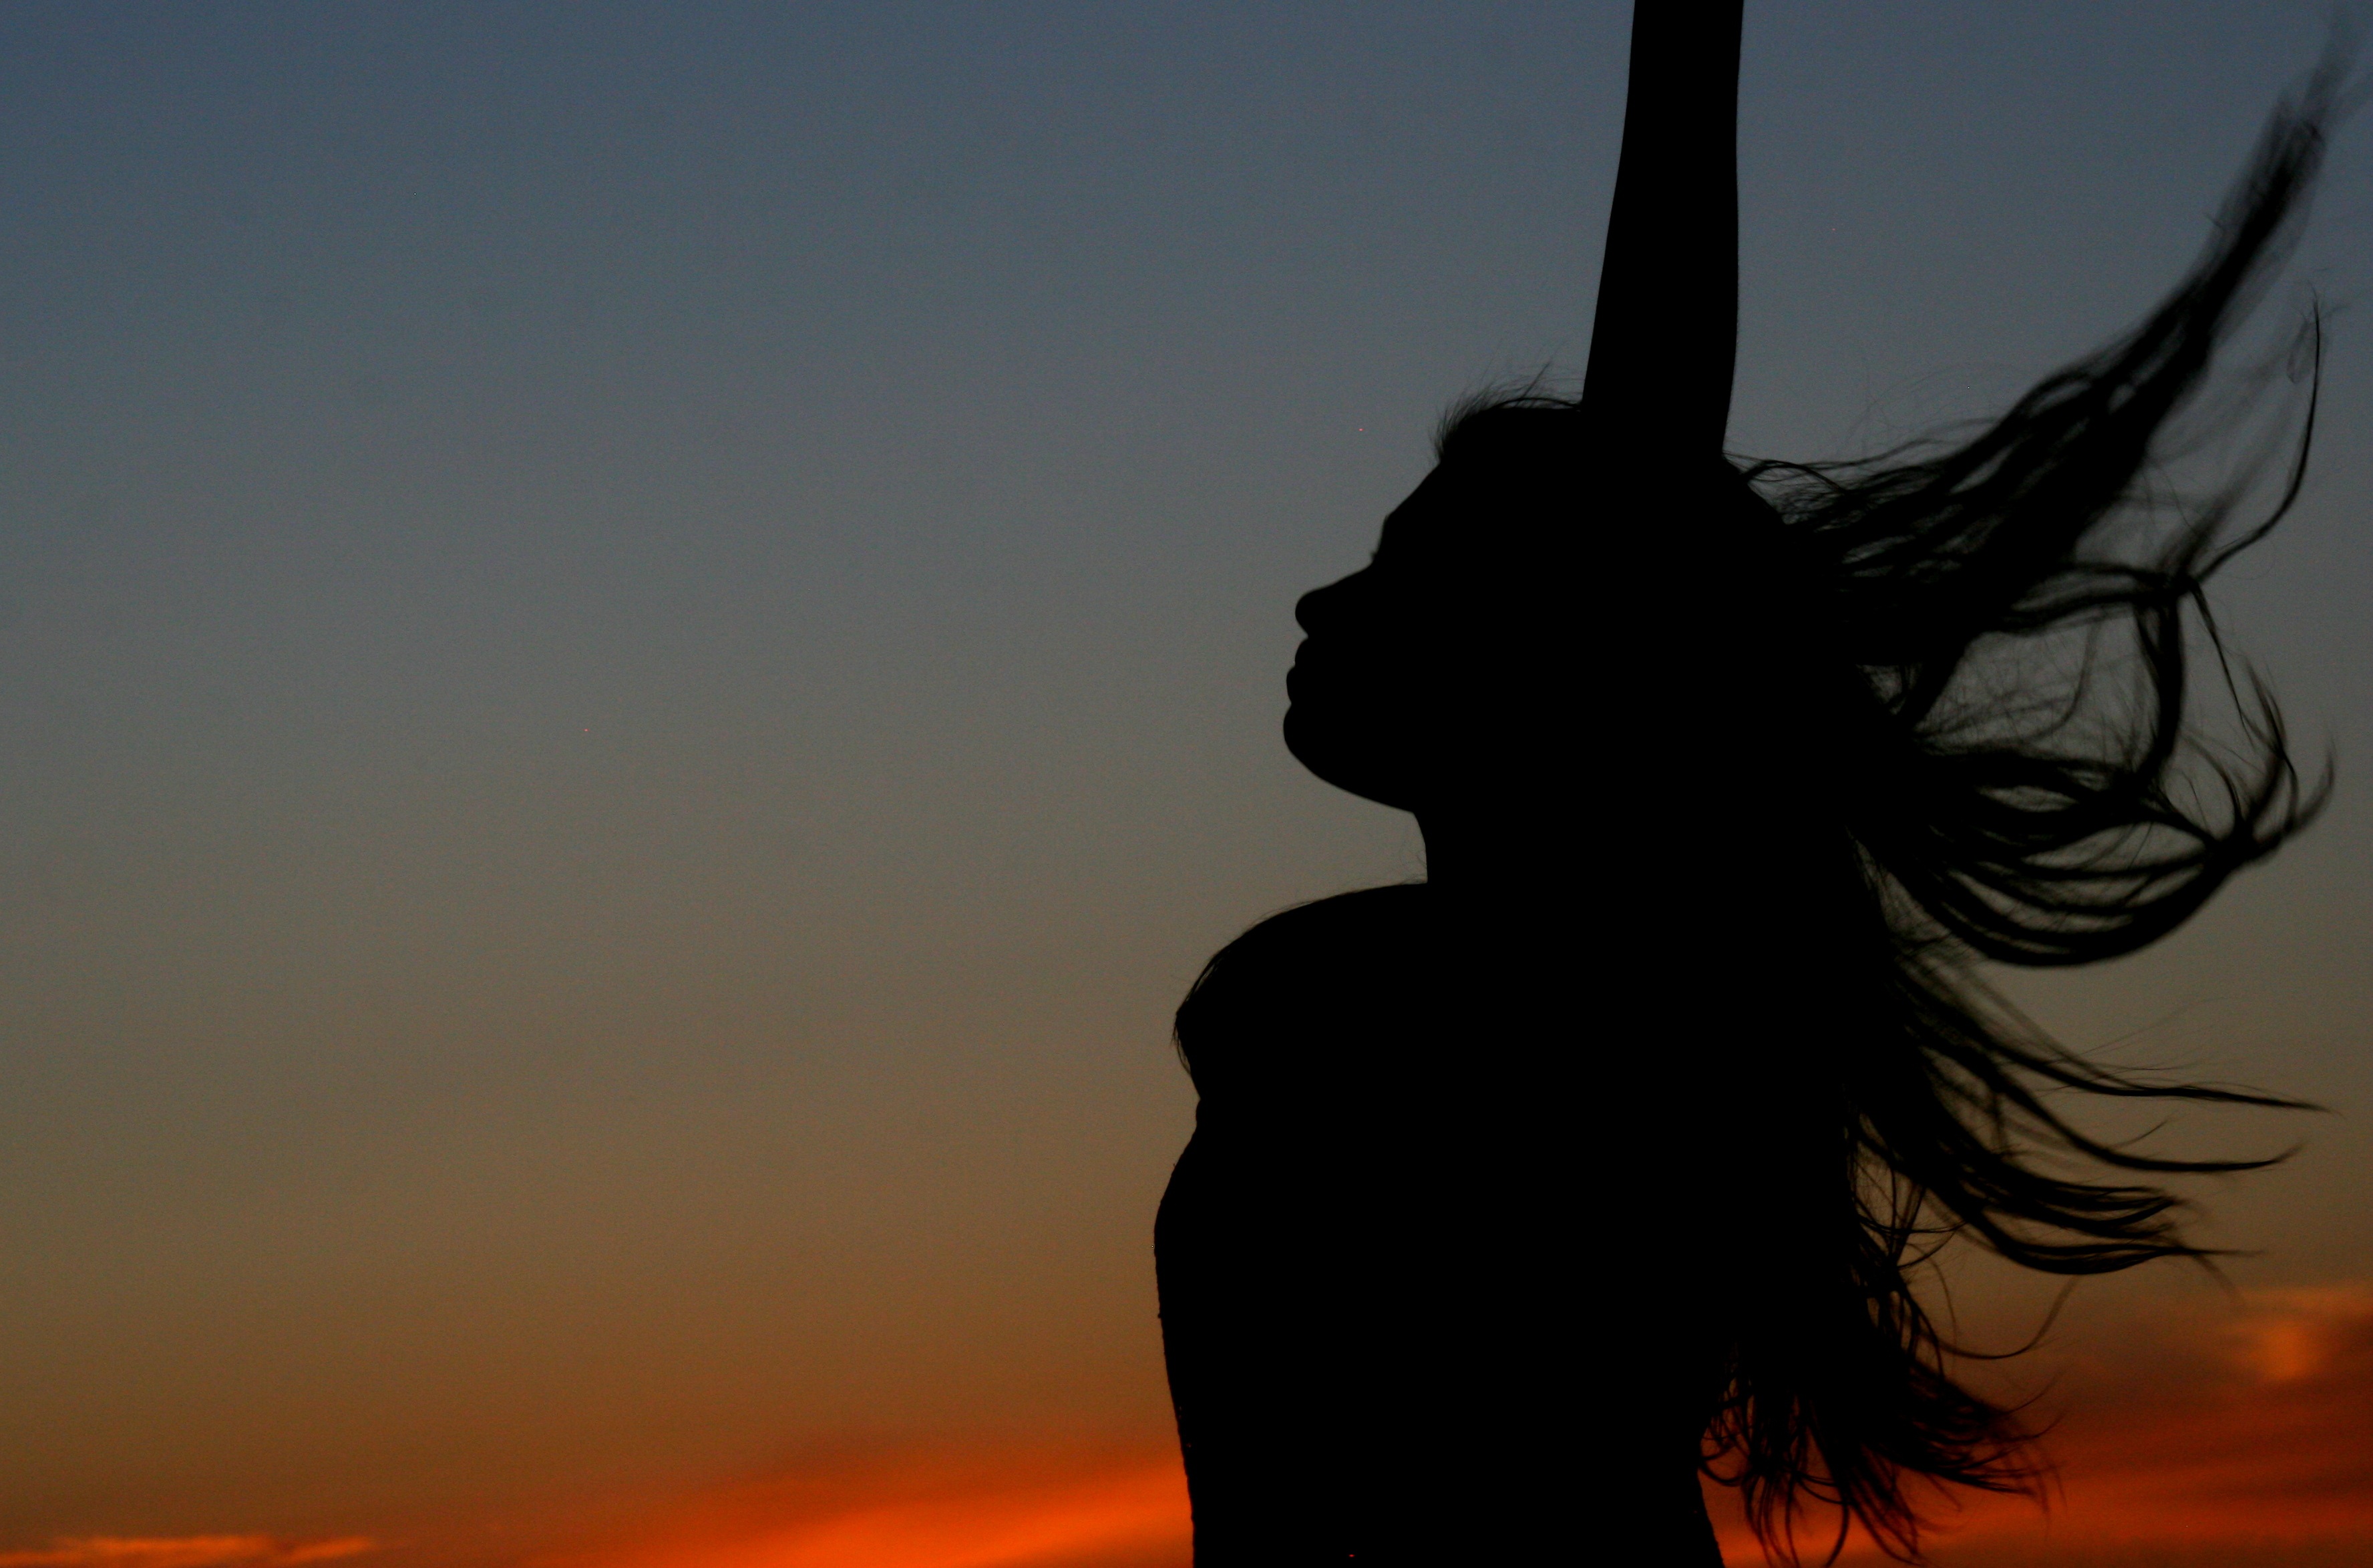
silhouette, cloud, sky, girl, sunset, sunlight, wind, flight, shadow, darkness, long hair